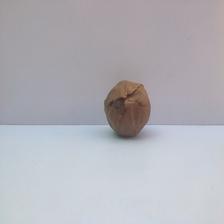
Size: Spoiled